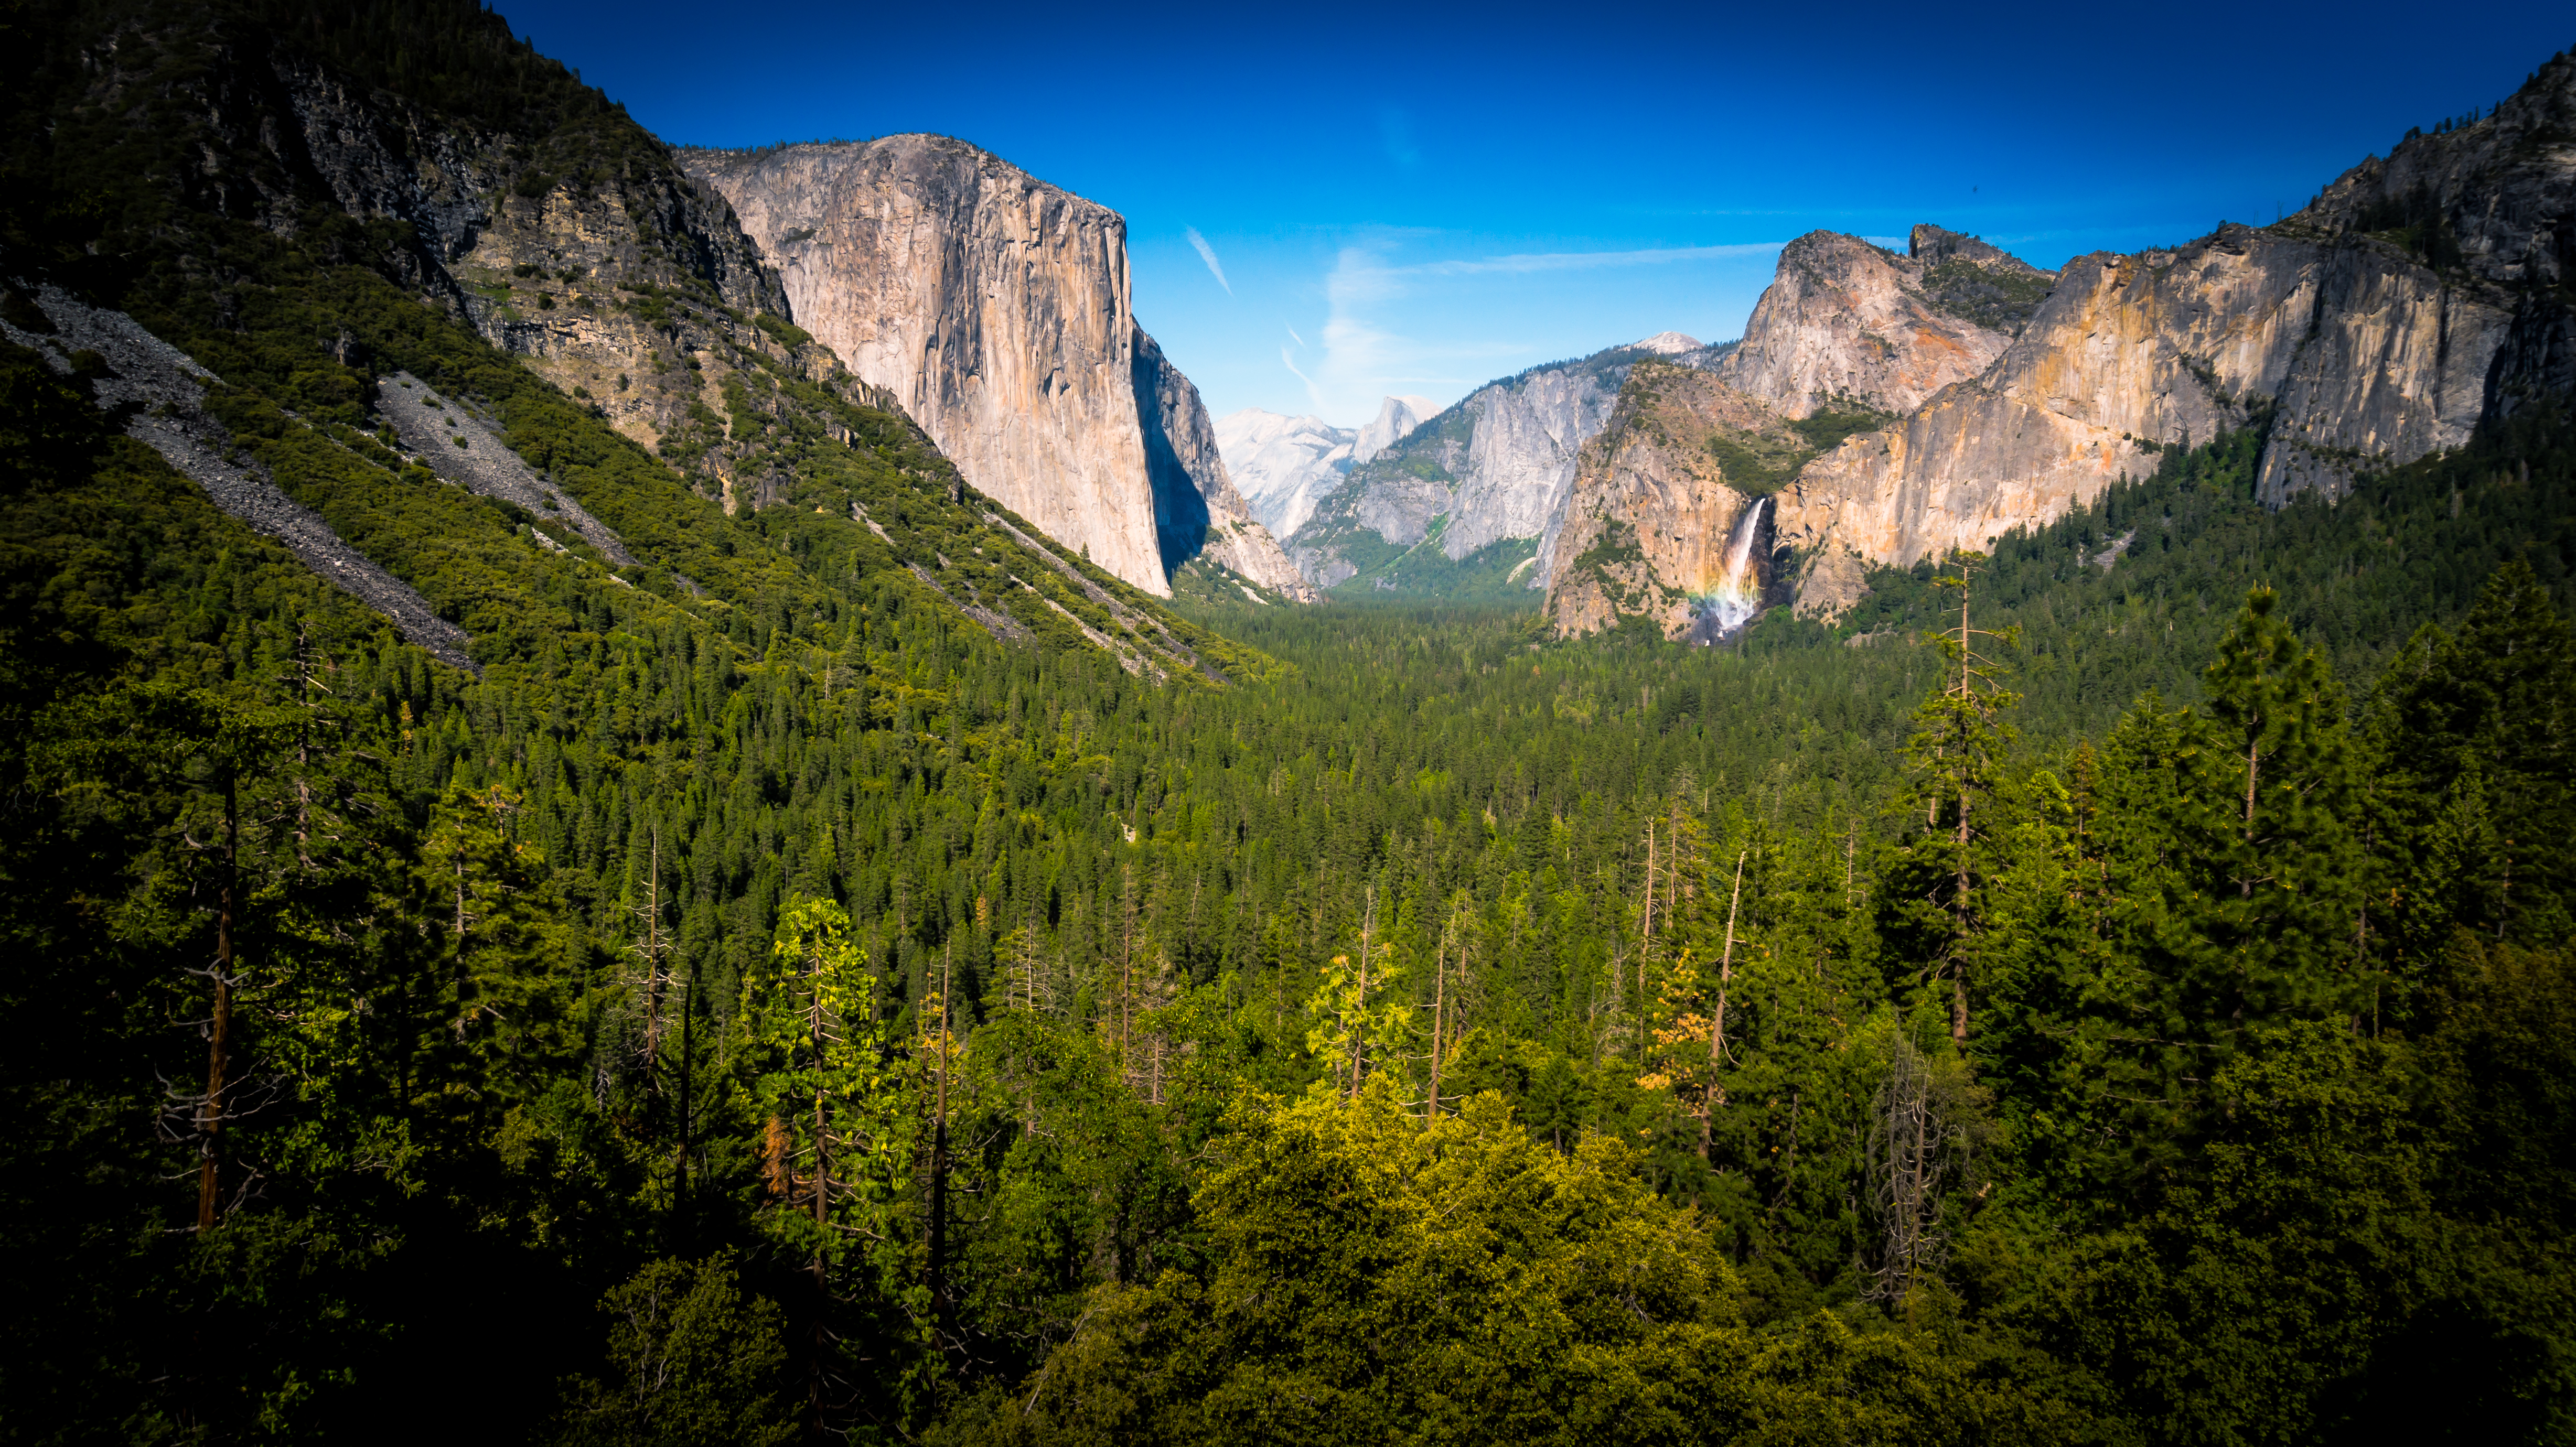
landscape, tree, nature, forest, waterfall, wilderness, mountain, snow, sky, fall, hill, valley, mountain range, travel, yosemite, green, scenic, hike, evergreen, autumn, rocky, terrain, national park, ridge, majestic, conifer, trees, outdoors, woods, daylight, mountains, alps, cliffs, plateau, landform, yosemite valley, mountain pass, mountain peaks, geographical feature, atmospheric phenomenon, mountainous landforms, tunnel view